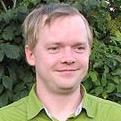
Age: 28